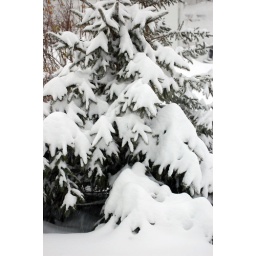
One of the small pine trees thats up by the house.